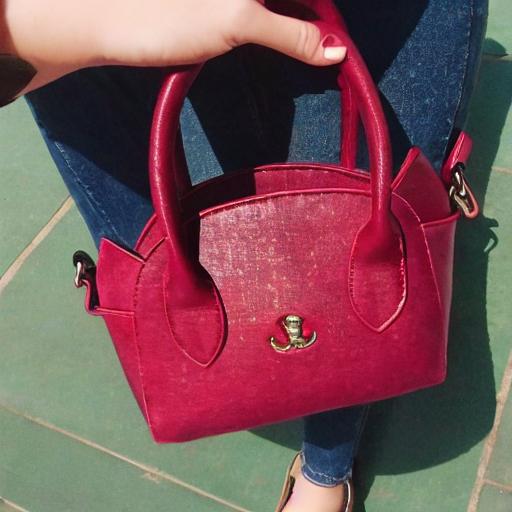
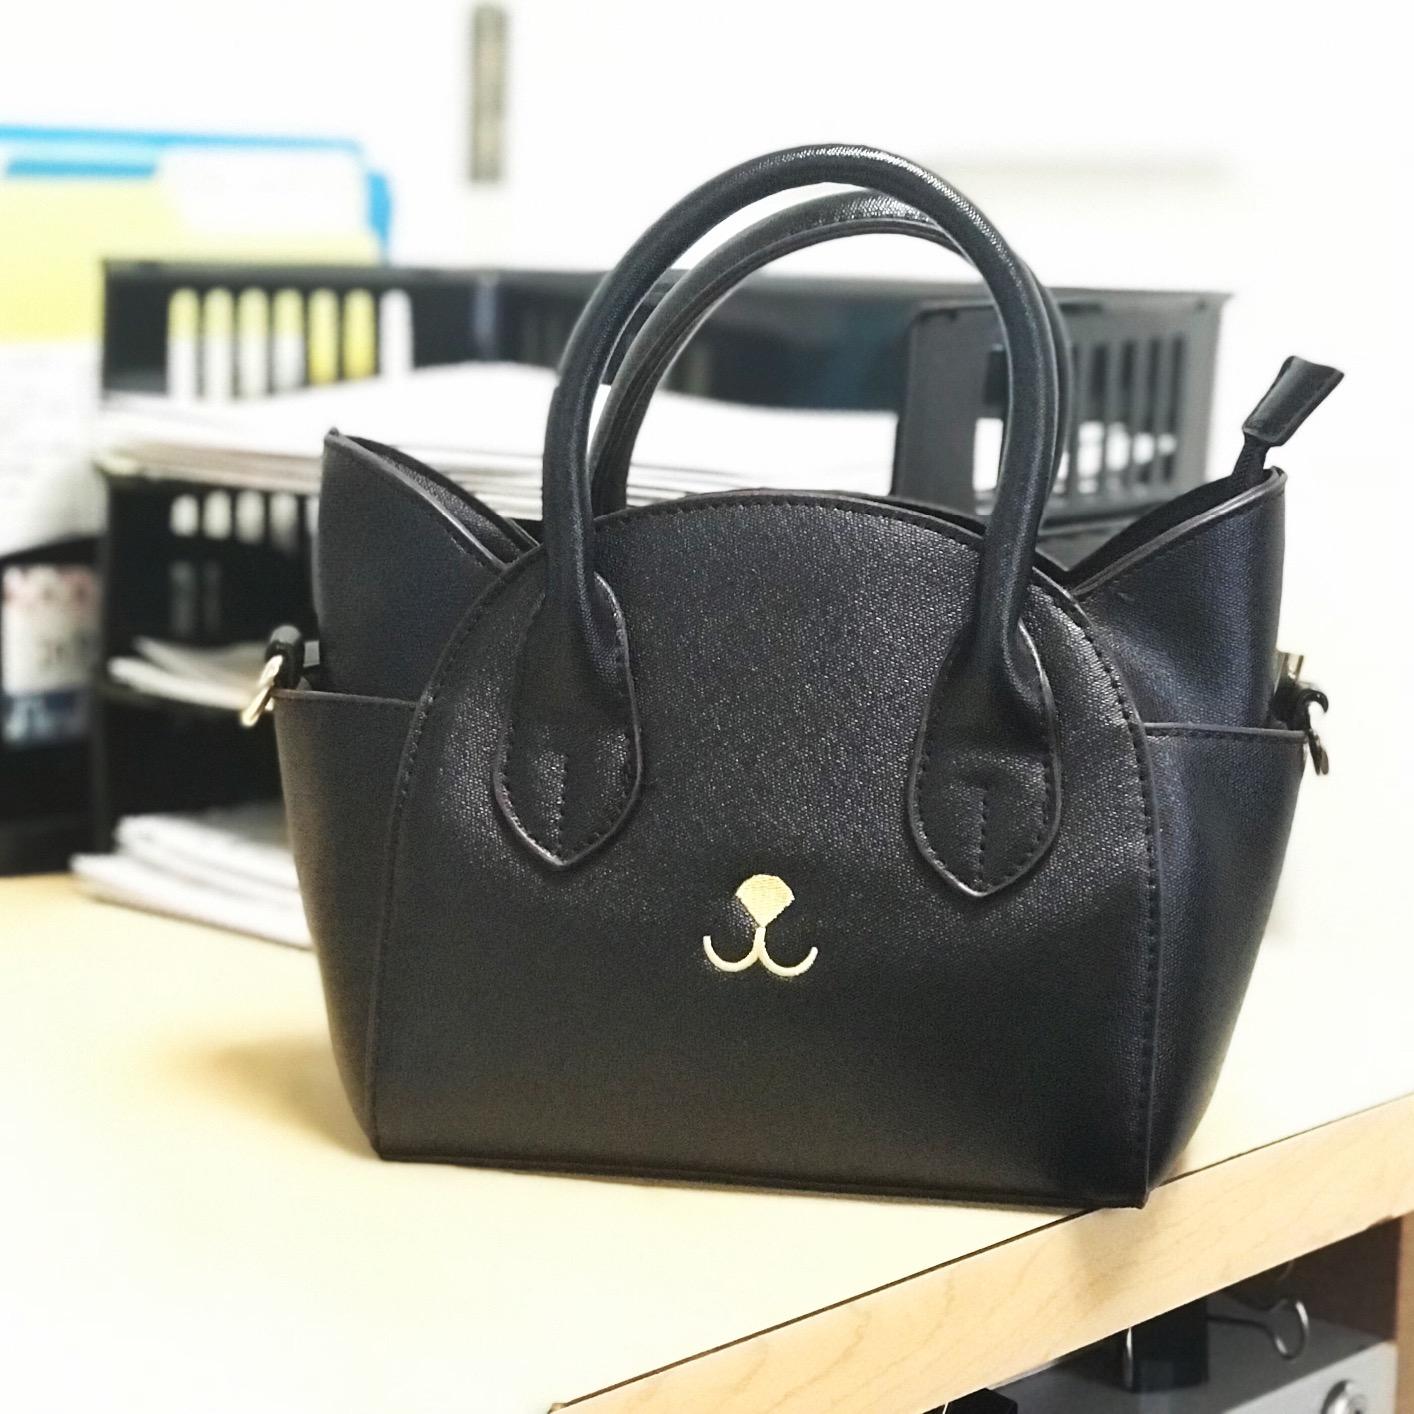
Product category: accessories_handbag
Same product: no